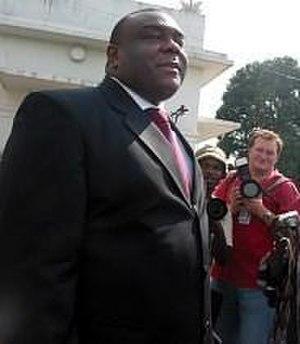
La coalition Lamuka est une plate-forme politique congolaise créée le 11 novembre 2018 par des membres de l’opposition en vue de désigner un candidat commun à l’élection présidentielle de 2018. Martin Fayulu fut le candidat désigné et a représenté la coalition lamuka à l’élection du 30 décembre.
Le 30 juillet 2006, plus de 25,6 millions d’électeurs sont appelés à participer aux premières 'élections présidentielle et législatives libres en république démocratique du Congo depuis 1965, cinq ans après l’indépendance du pays.
Jean-Pierre Bemba Gombo, né le 4 novembre 1962 à Bokada dans la province du Sud-Ubangi, est un homme d'État de la République démocratique du Congo.